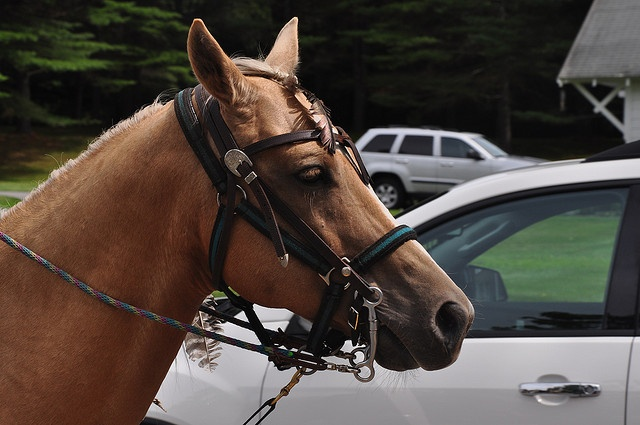
A brown horse standing next to a white car.
A horse walking down the street near cars and a  jeep.
A horse in the foreground, two cars in the background.
A brown horse next to a white car.
Horse in bridle standing next to car.